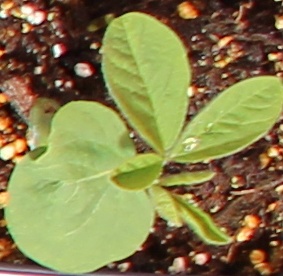
Label: Soybean